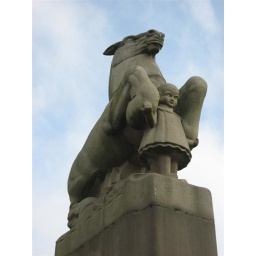
One of the sculptures on the bridge over the BoerenWetering at Muzenplein. Strong girl lifting a Horse.